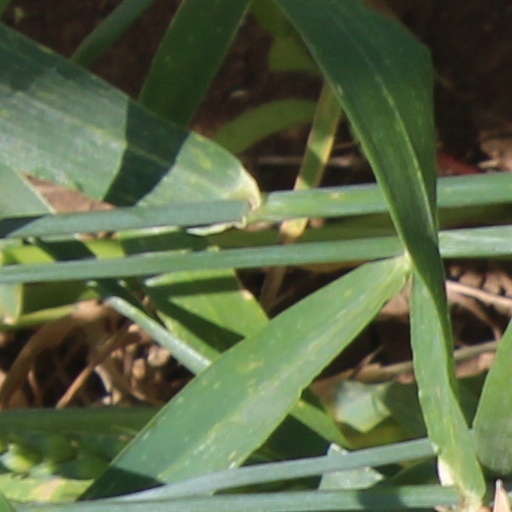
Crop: wheat